Italian Canadians in Greater Montreal

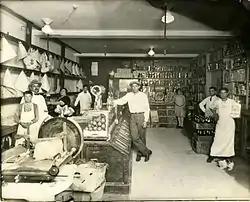
A grocery store owned by an Italian family in Little Italy, 1910s

In 1893 there were about 1,400 ethnic Italians in Montreal. During this time, Italian employment agencies that worked with Canadian steamship and railway companies attracted many Italian labourers to Montreal. Additional growth in the Italian population took place in the 20th century. The 1905, the "Royal Commission appointed to Inquire into the Immigration of Italian Labourers to Montreal and alleged Fraudulent Practices of Employment Agencies" was launched into deceptive tactics used by "padroni", labour brokers that recruited Italian workers for Canadian employers. The commission recommended that the city of Montreal pass a by-law requiring immigration agents and offices to be licensed before being permitted to carry out their business.